Whale fall

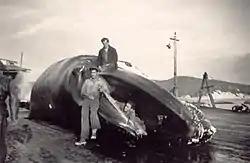
Whalers stand with a whale that they have recently caught.

It has been suggested that the whaling industry has had an effect on the biological pump through the elimination of many large whales, reducing the amount of whale falls. The effects of this on benthic whale fall community assemblages is not well understood. However, it is suggested that the removal of large whales might have reduced the total biomass of the deep sea by more than 30%. Whales stored massive amounts of carbon that were exported to the deep sea during whale fall events. Whaling has thus also reduced the ability of the deep sea to sequester carbon. Carbon can be sequestered for hundreds to thousands of years in the deep sea, supporting benthic communities. It is estimated that, in terms of carbon sequestration, each whale is equivalent to thousands of trees.